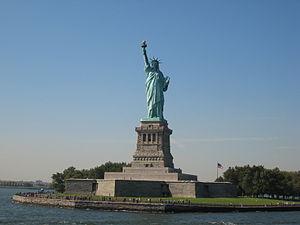
La Liberté éclairant le monde, ou simplement Liberté, plus connue sous le nom de statue de la Liberté, est l'un des monuments les plus célèbres des États-Unis. Cette statue monumentale est située à New York, sur la Liberty Island, au sud de Manhattan, à l'embouchure de l'Hudson et à proximité d'Ellis Island.